Mary Doyle Curran

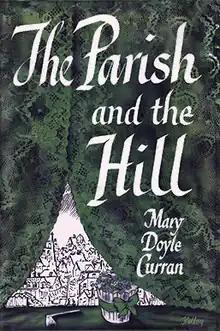
First edition cover of "The Parish and the Hill", Curran's most famous work, which illustrated the class divides among Irish in her birthplace of Holyoke, Massachusetts

Curran was born Mary Doyle in Holyoke, Massachusetts, and educated at Massachusetts State College. She married George Curran in 1940; they had no children and later divorced. Curran earned her PhD in English at the University of Iowa in 1946, and taught at Wellesley College and Queens College before directing the program in Irish Studies at the University of Massachusetts Boston.